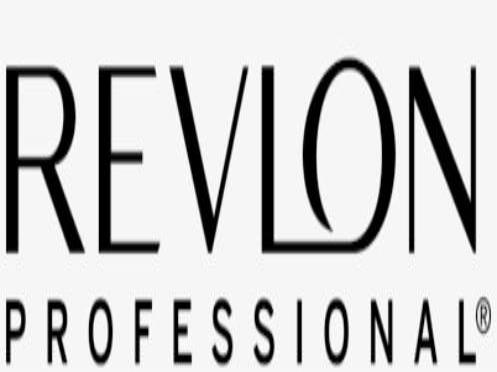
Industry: Necessities